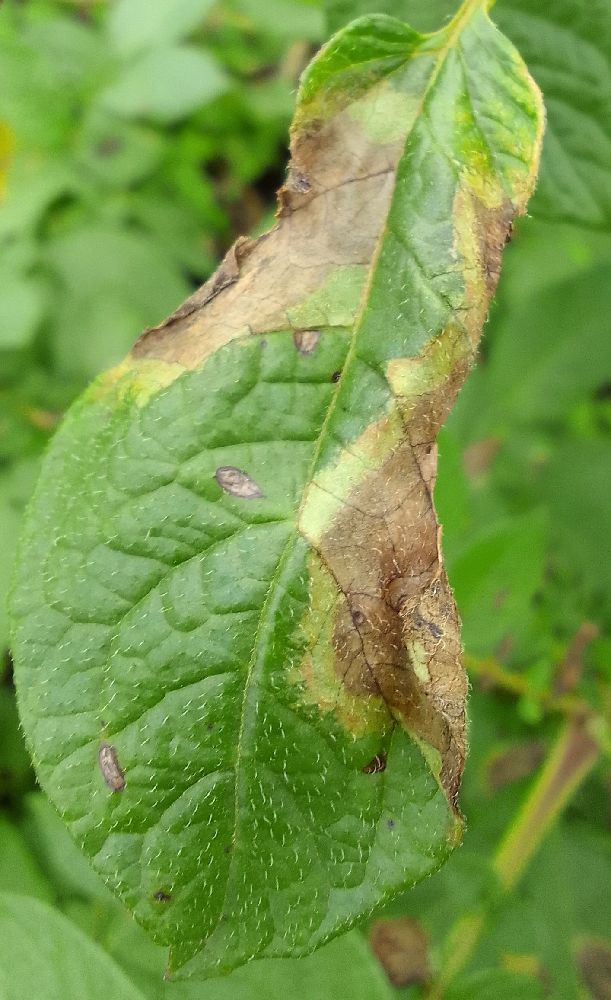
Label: Early blight